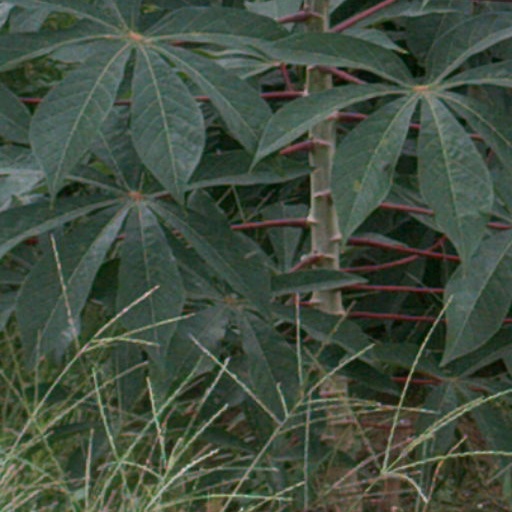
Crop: cassava